New Jersey

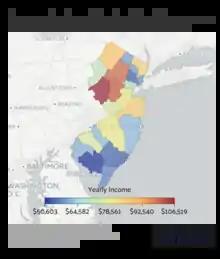
A heat map showing median income distribution in New Jersey by county

The state consists of two climate zones; most of the state has a humid subtropical climate (Cfa), while the northwest has a humid continental climate (Dfa). New Jersey receives between 2,400 and 2,800 hours of sunshine annually.